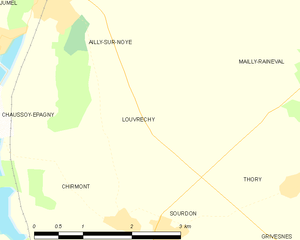
Carte des communes françaises Louvrechy